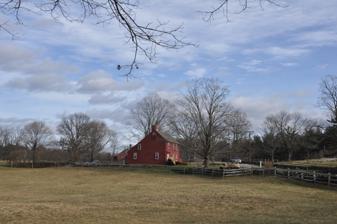
Building: Whitcomb Inn and Farm
Country: United States of America
Year built: 1708
United States historic place Whitcomb Inn and Farm U.S. National Register of Historic Places Show map of Massachusetts Show map of the United States Location Bolton, Massachusetts Coordinates 42°26′44″N 71°34′54″W / 42.44556°N 71.58167°W / 42.44556; -71.58167 Area 76.65 acres (31.02 ha) Built c. 1708 Architect Phillips, Philip Architectural style Colonial, Georgian NRHP reference No. 02000431 Added to NRHP May 2, 2002 The Whitcomb Inn and Farm (also known as the David and Tilly Whitcomb House and Farm , and the Samuel Wheeler House and Farm ) is an historic farm at 43 Old Sugar Road in Bolton, Massachusetts , United States. The oldest portion of the farmhouse, which is believed to be the oldest surviving building in Bolton, is estimated to have been built c. 1708, when David Whitcomb acquired the land from his father. The rear leanto section with a "Beverly jog" (a section of the rear addition projecting beyond the side of the original structure) was built about 10 years later, and an extension ell was added to the east of the house later in the 18th century. The building underwent stylistic changes in the 19th century, most of which were removed during a major restoration in 1937–38 by Philip Phillips . The farm was listed on the National Register of Historic Places in 2002. Northeast view Split Rock Hiking Trail and Conservation area abutting Farm Southeast view See also National Register of Historic Places listings in Worcester County, Massachusetts References